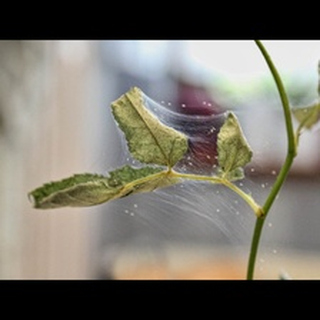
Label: wheat_mite